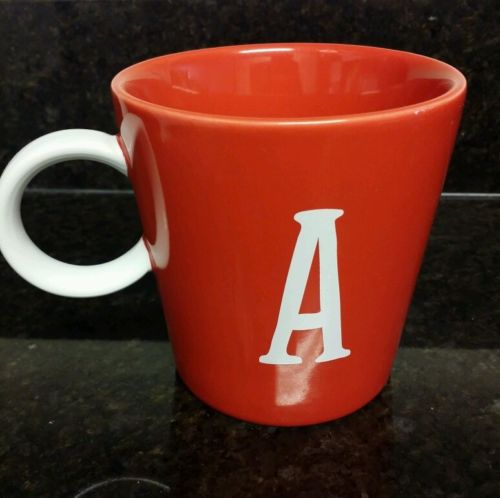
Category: mug